Top Gear challenges

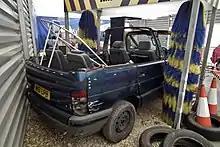
The modified convertible Renault Espace used in the challenge

Toyota Hilux destruction/Test: toughness. Clarkson and James May used various methods in an attempt to destroy a 1988 Toyota Hilux, which included driving it into a tree that belonged to Churchill Parish, Somerset. The villagers presumed that the damage had been accidental or vandalism until the "Top Gear" episode was broadcast. After the BBC was contacted, the director of "Top Gear" admitted guilt and the broadcaster paid compensation. Other tests on the Hilux included leaving it in the ocean, slamming it with a wrecking ball, setting the cabin on fire and finally having it hoisted to the roof of a tower block that was subsequently blown up. The heavily damaged (but still driveable) Hilux used to stand on a plinth in the "Top Gear" studio from 2004 to 2016. "Series Three, Episodes Five & Six"